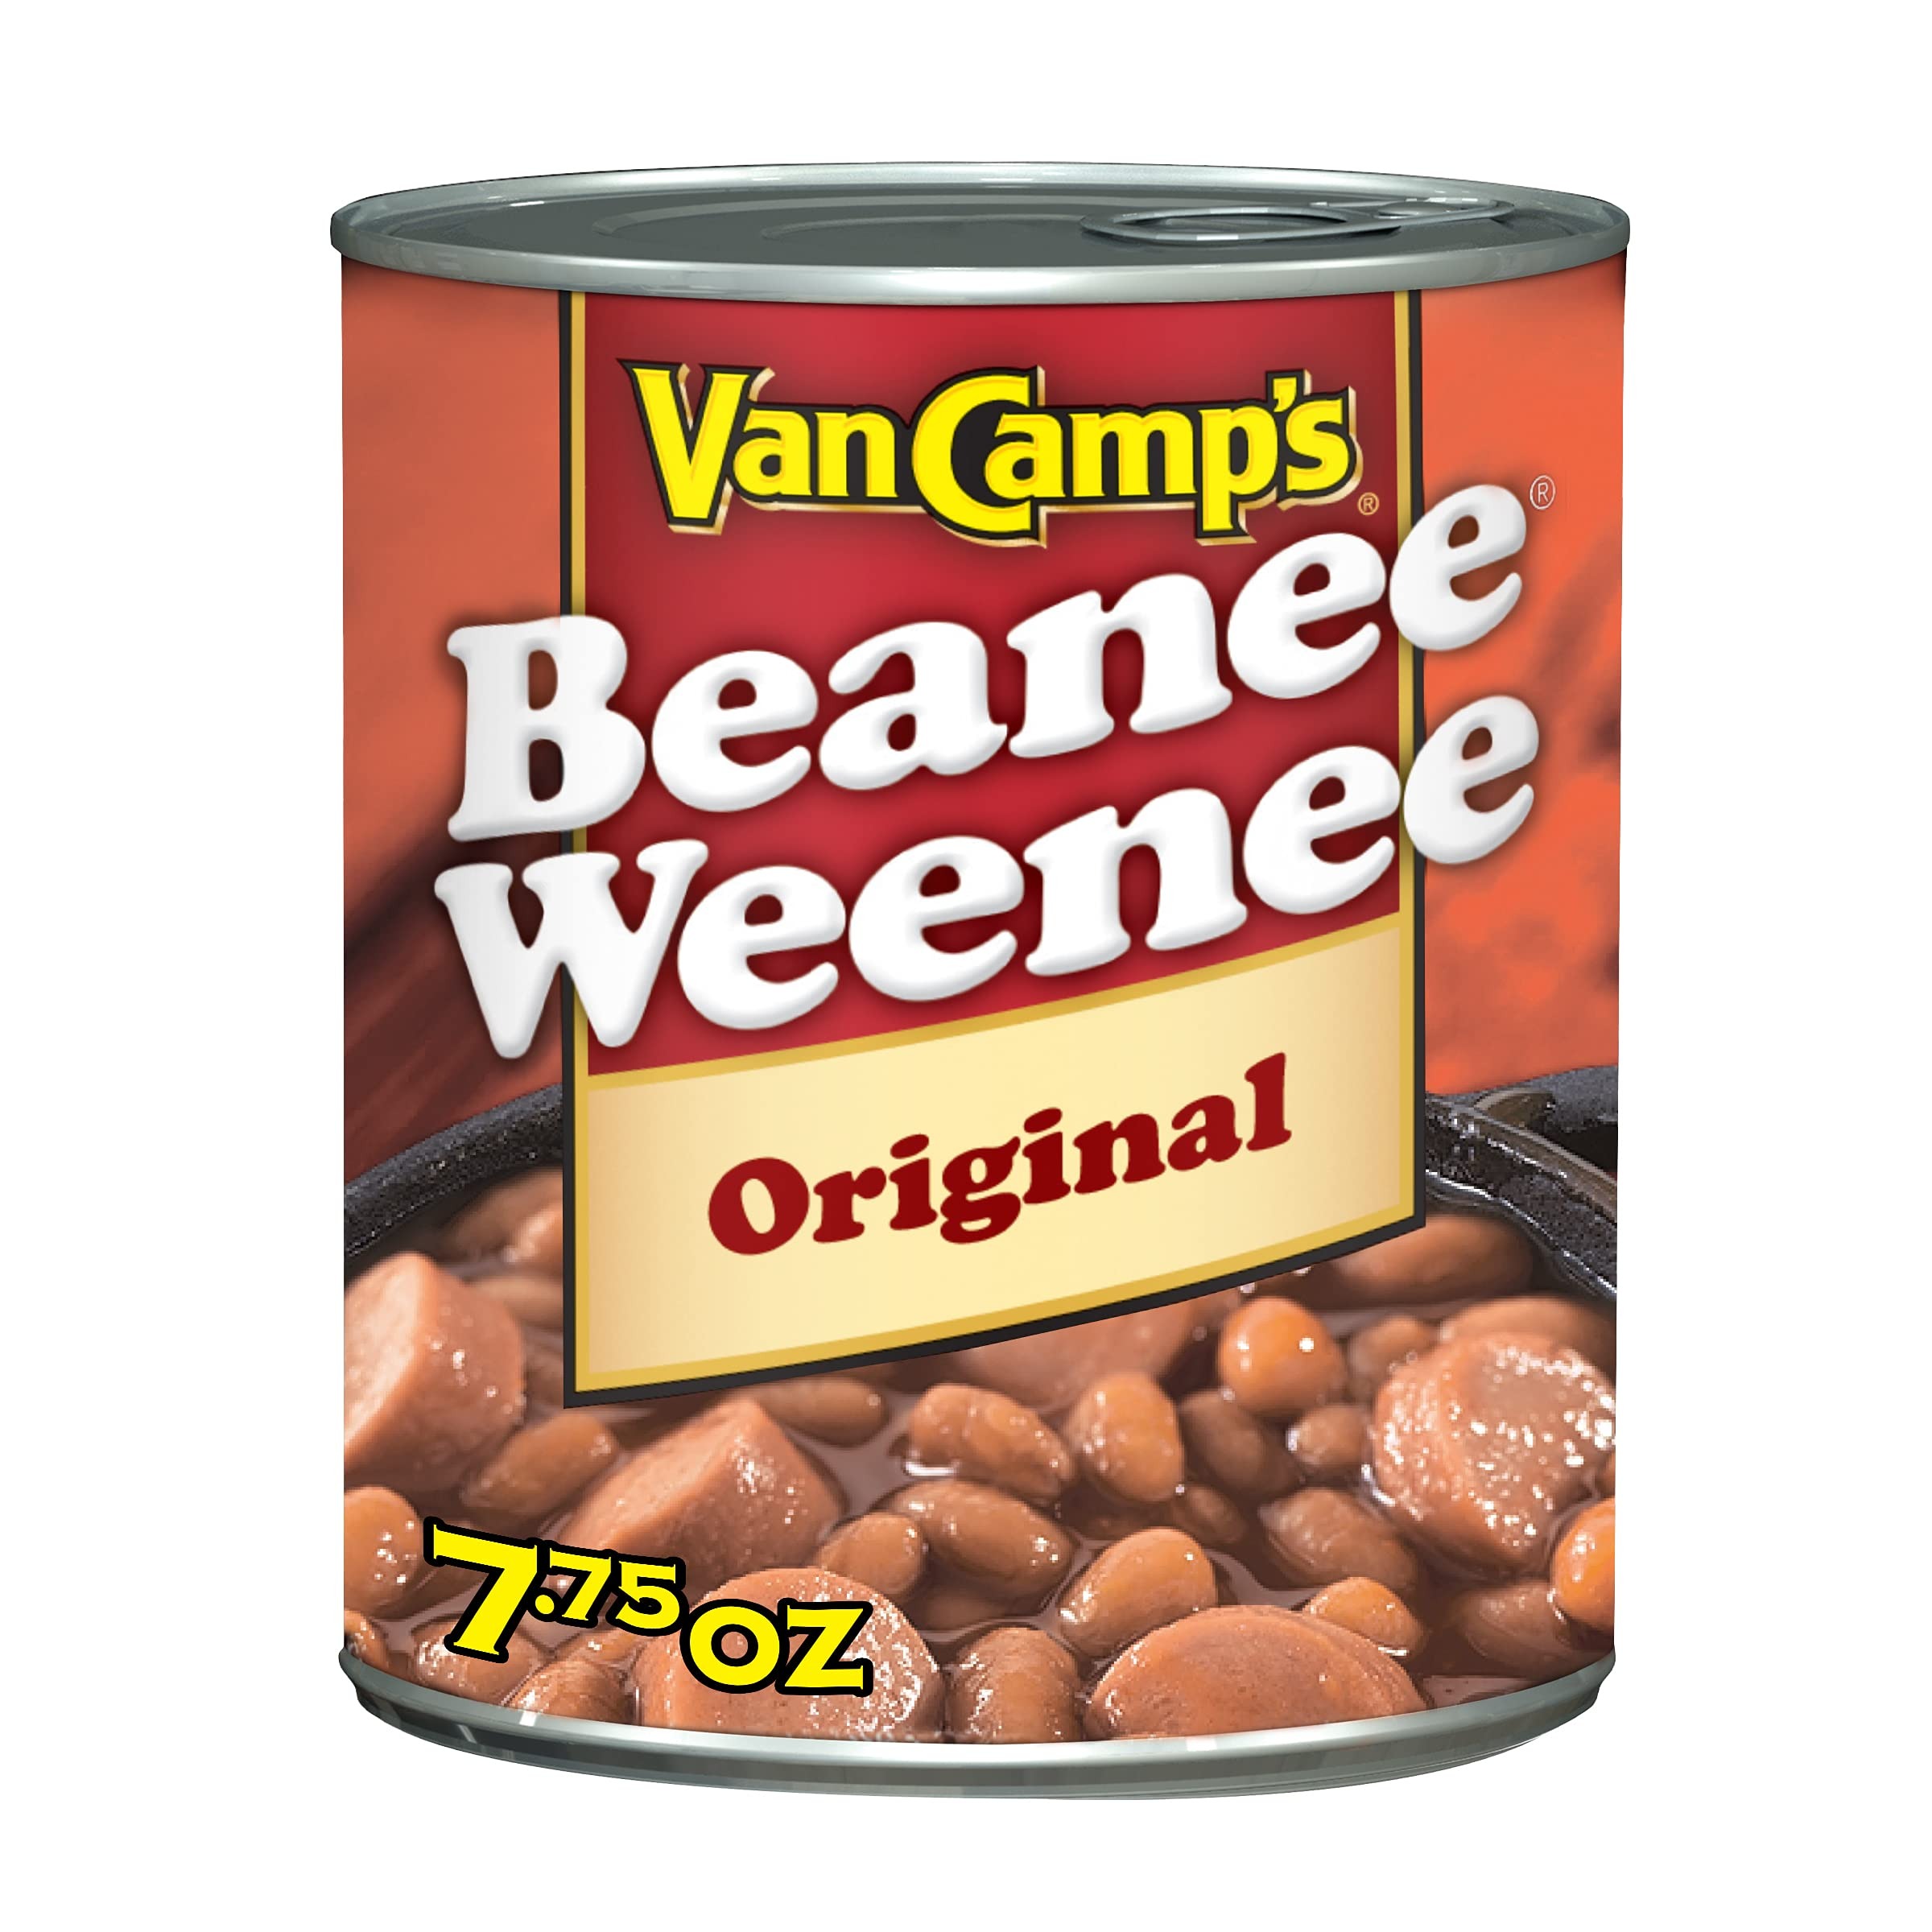
Item Name: Van Camp's Original Beanee Weenee, Canned Food, 7.75 OZ (5200031118) (Pack of 6)
Bullet Point 1: The information below is per-pack only
Bullet Point 2: One 7.75 oz can of Van Camp's Original Beanee Weenee
Bullet Point 3: Canned food is ready to heat and eat for convenience
Bullet Point 4: Signature Van Camp's beans are simmered in perfectly seasoned tomato sauce with sliced chicken franks for a classic combination
Bullet Point 5: Serve a can of beans and chicken franks as an easy snack or side dish
Bullet Point 6: Heat on the stovetop or in the microwave in minutes
Bullet Point 7: Cans are convenient to store in your pantry
Value: 46.5
Unit: Ounce

Price: 1.27